Bahawalpur Regiment

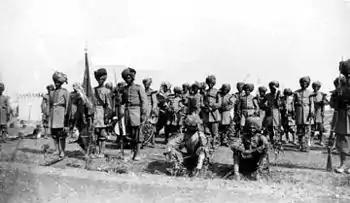

A detachment of 73 men from the Bahawalpur Mounted Rifles was sent to Egypt as reinforcement for the Alwar State Infantry Battalion with whom it served throughout the war; except briefly in 1915, when it served with the Bikaner Camel Corps. In February 1915, Turkey launched an attack on Suez Canal from Palestine. The detachment of Bahawalpur Mounted Rifles took part in reconnaissance of the Turkish advance and then pursuit of the retreating Turks after their attack was repulsed. It then served on line of communication during the British advance into Palestine, in the Third Battle of Gaza and the Battle of Megiddo, which resulted in Turkish defeat. In Palestine, it operated in the Jordan Valley and took part in the capture of Amman.